The Brighton to Portsmouth line of the LBSCR

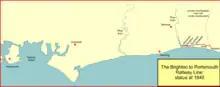
First moves from Brighton westward: 1840

The London and Brighton Railway was authorised the London and Brighton Railway Act 1837 (7 Will. 4 & 1 Vict. c. cxix) on 15 July 1837. It was to build from a junction with the London and Croydon Railway at Norwood to Brighton, and to build branches east and west at Brighton, to Lewes and Newhaven, and to Shoreham. At that time Shoreham was an important port, and ease of trading with the continent of Europe was considered essential.